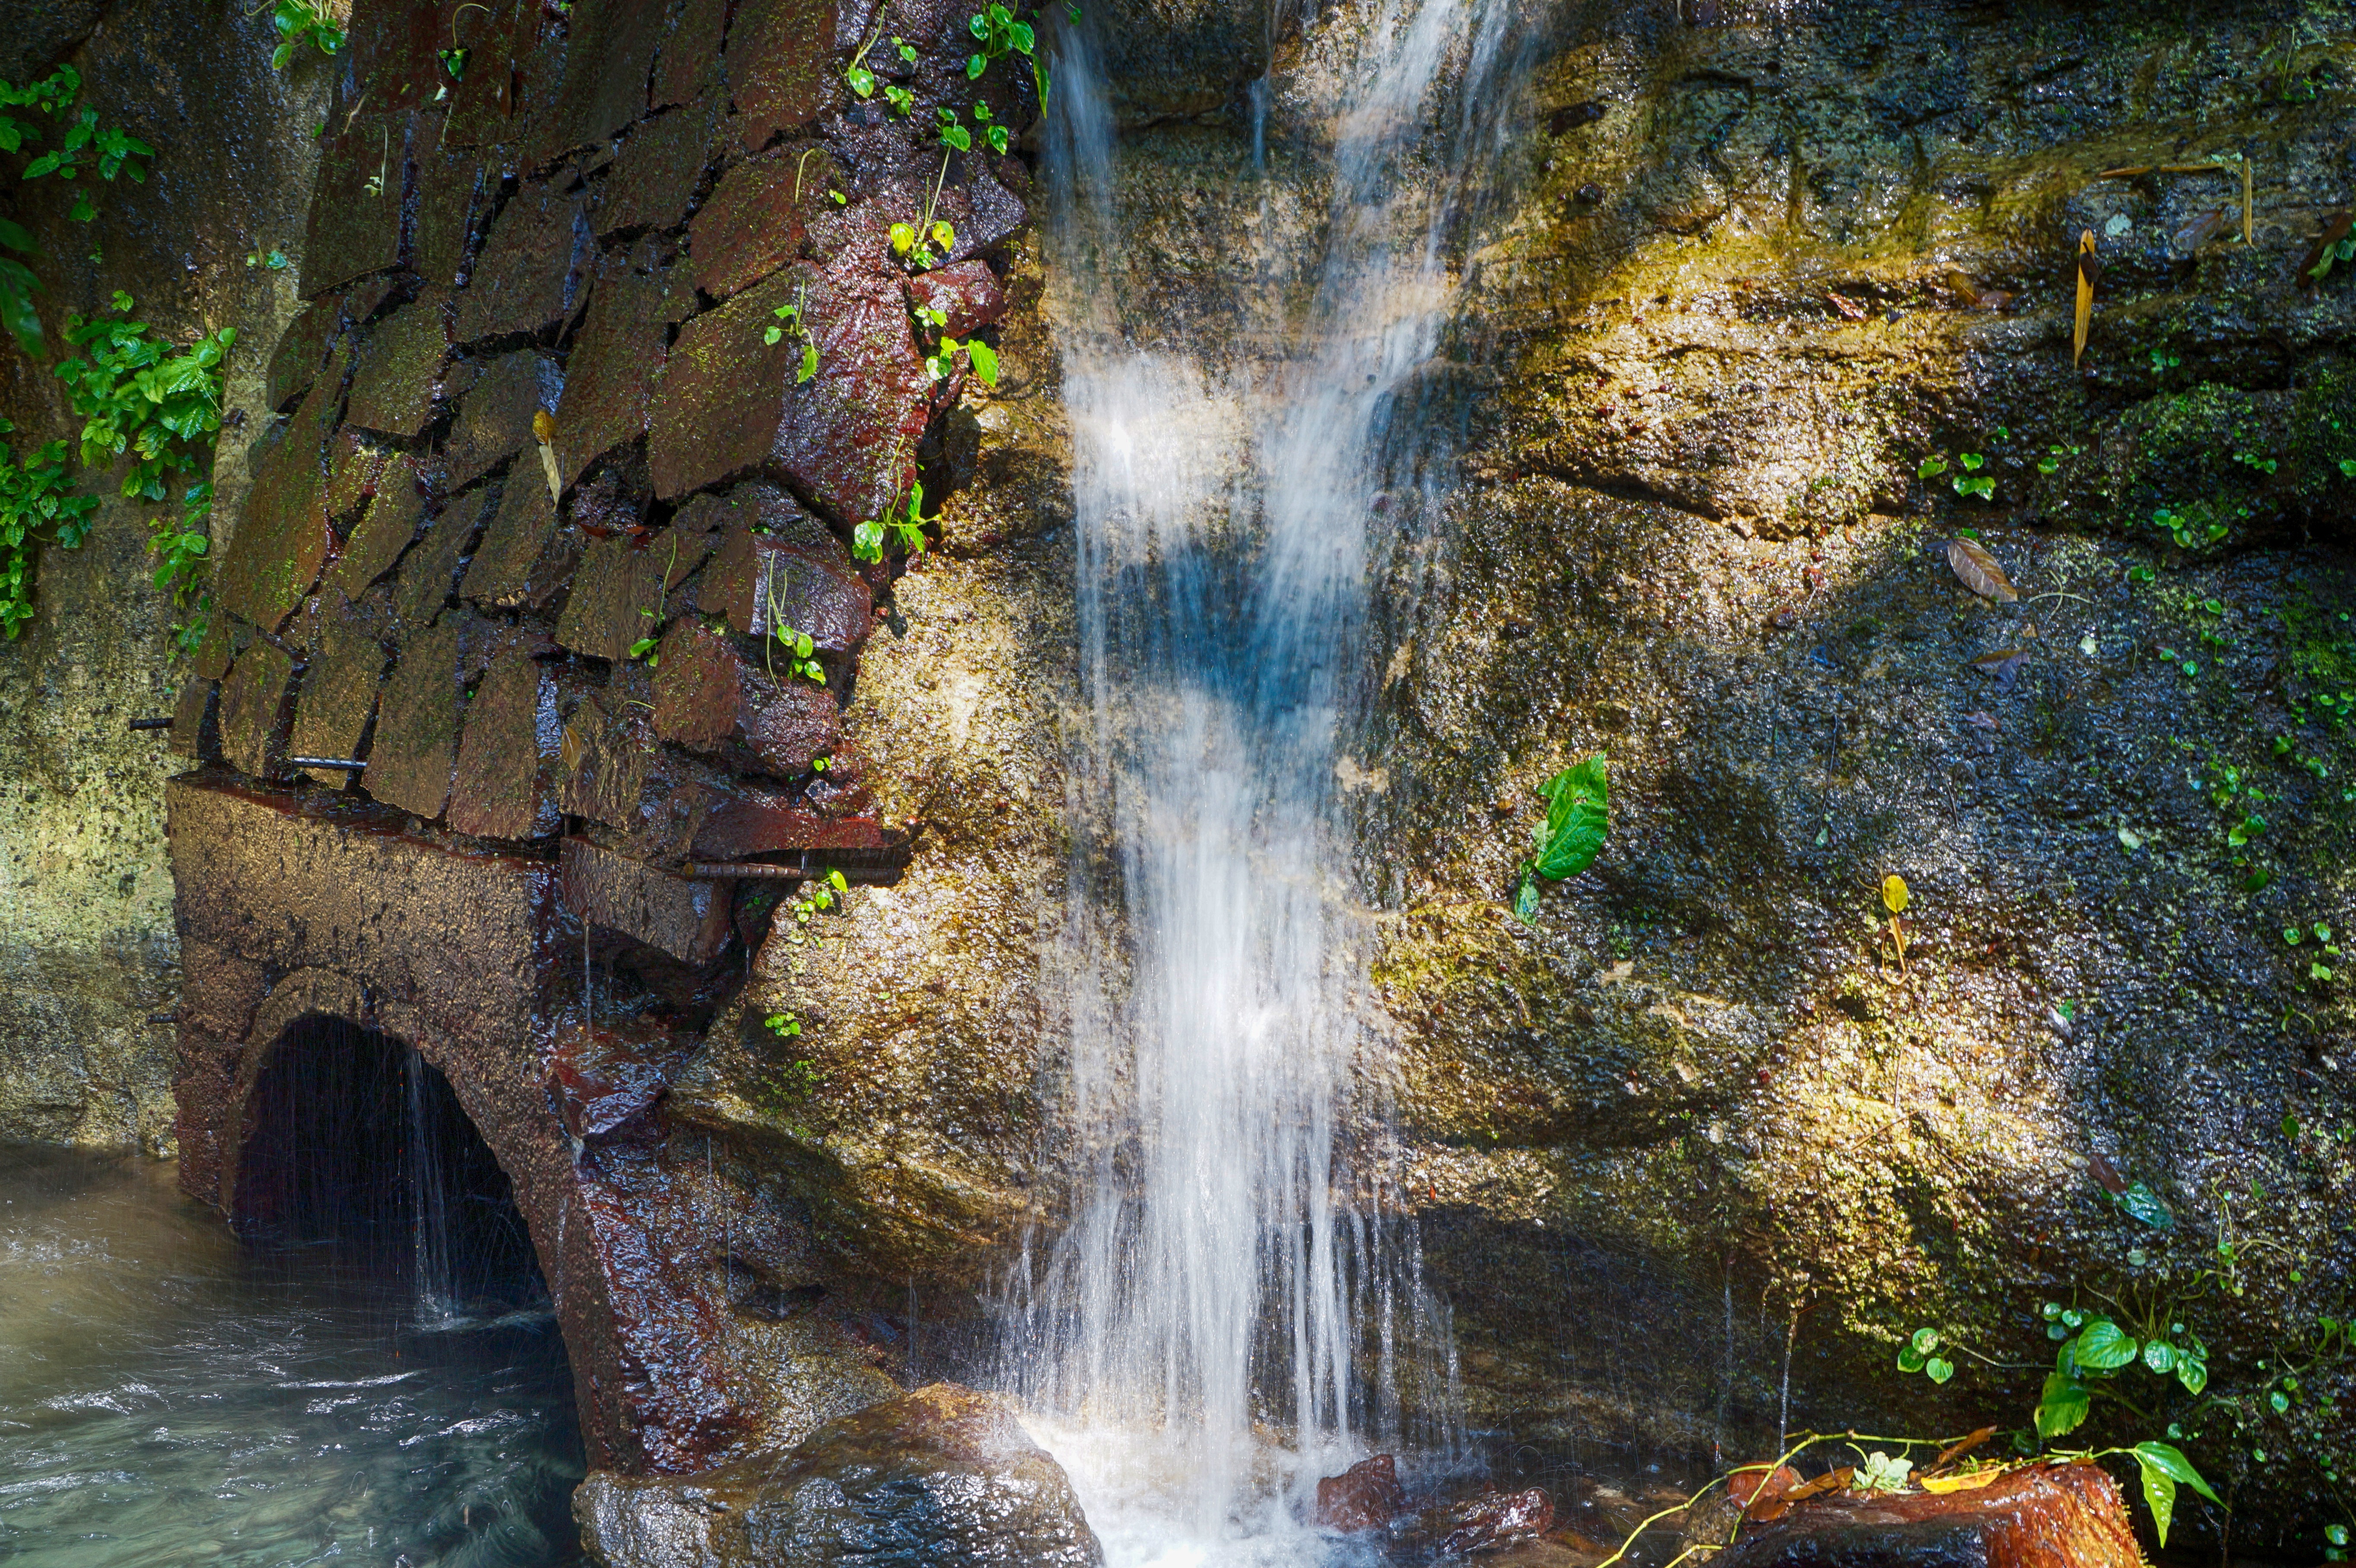
tree, water, nature, forest, rock, waterfall, formation, stream, green, reflection, jungle, autumn, reservoir, tourism, body of water, leaves, rivers, waterfalls, woodland, water feature, el salvador, channels